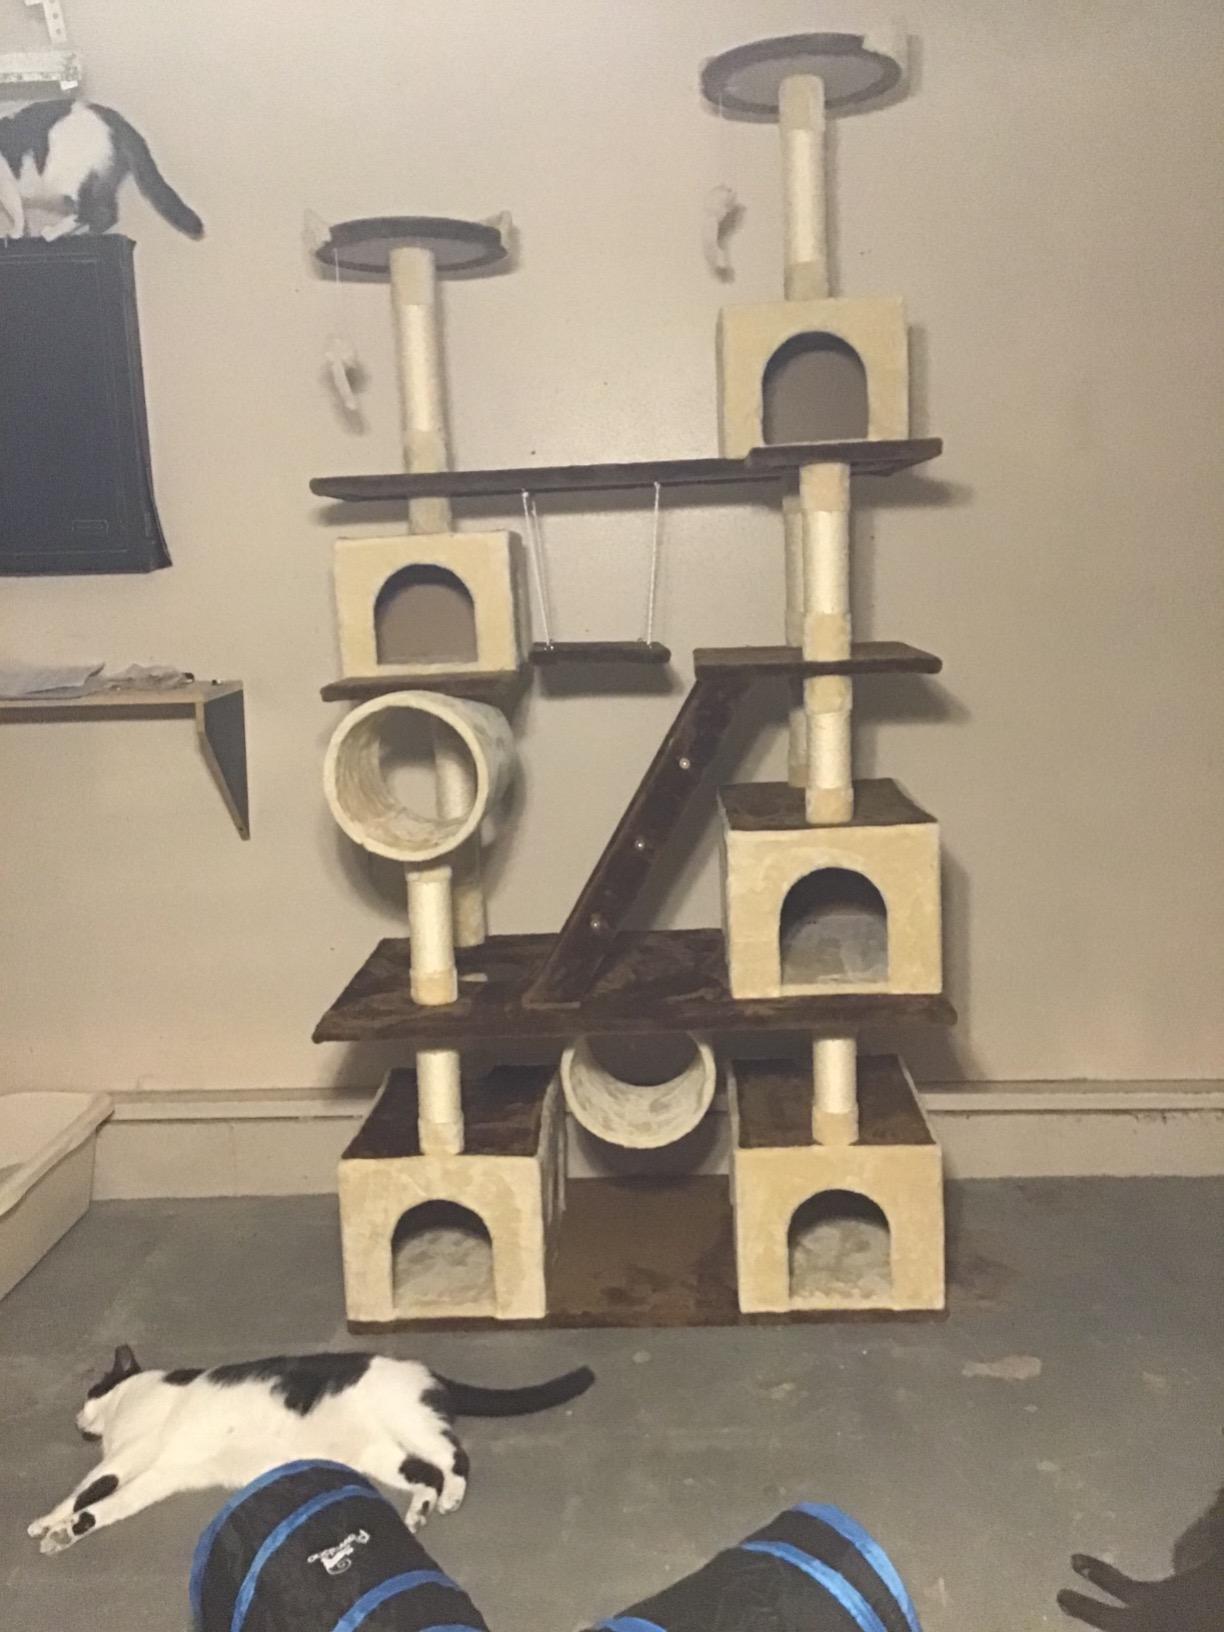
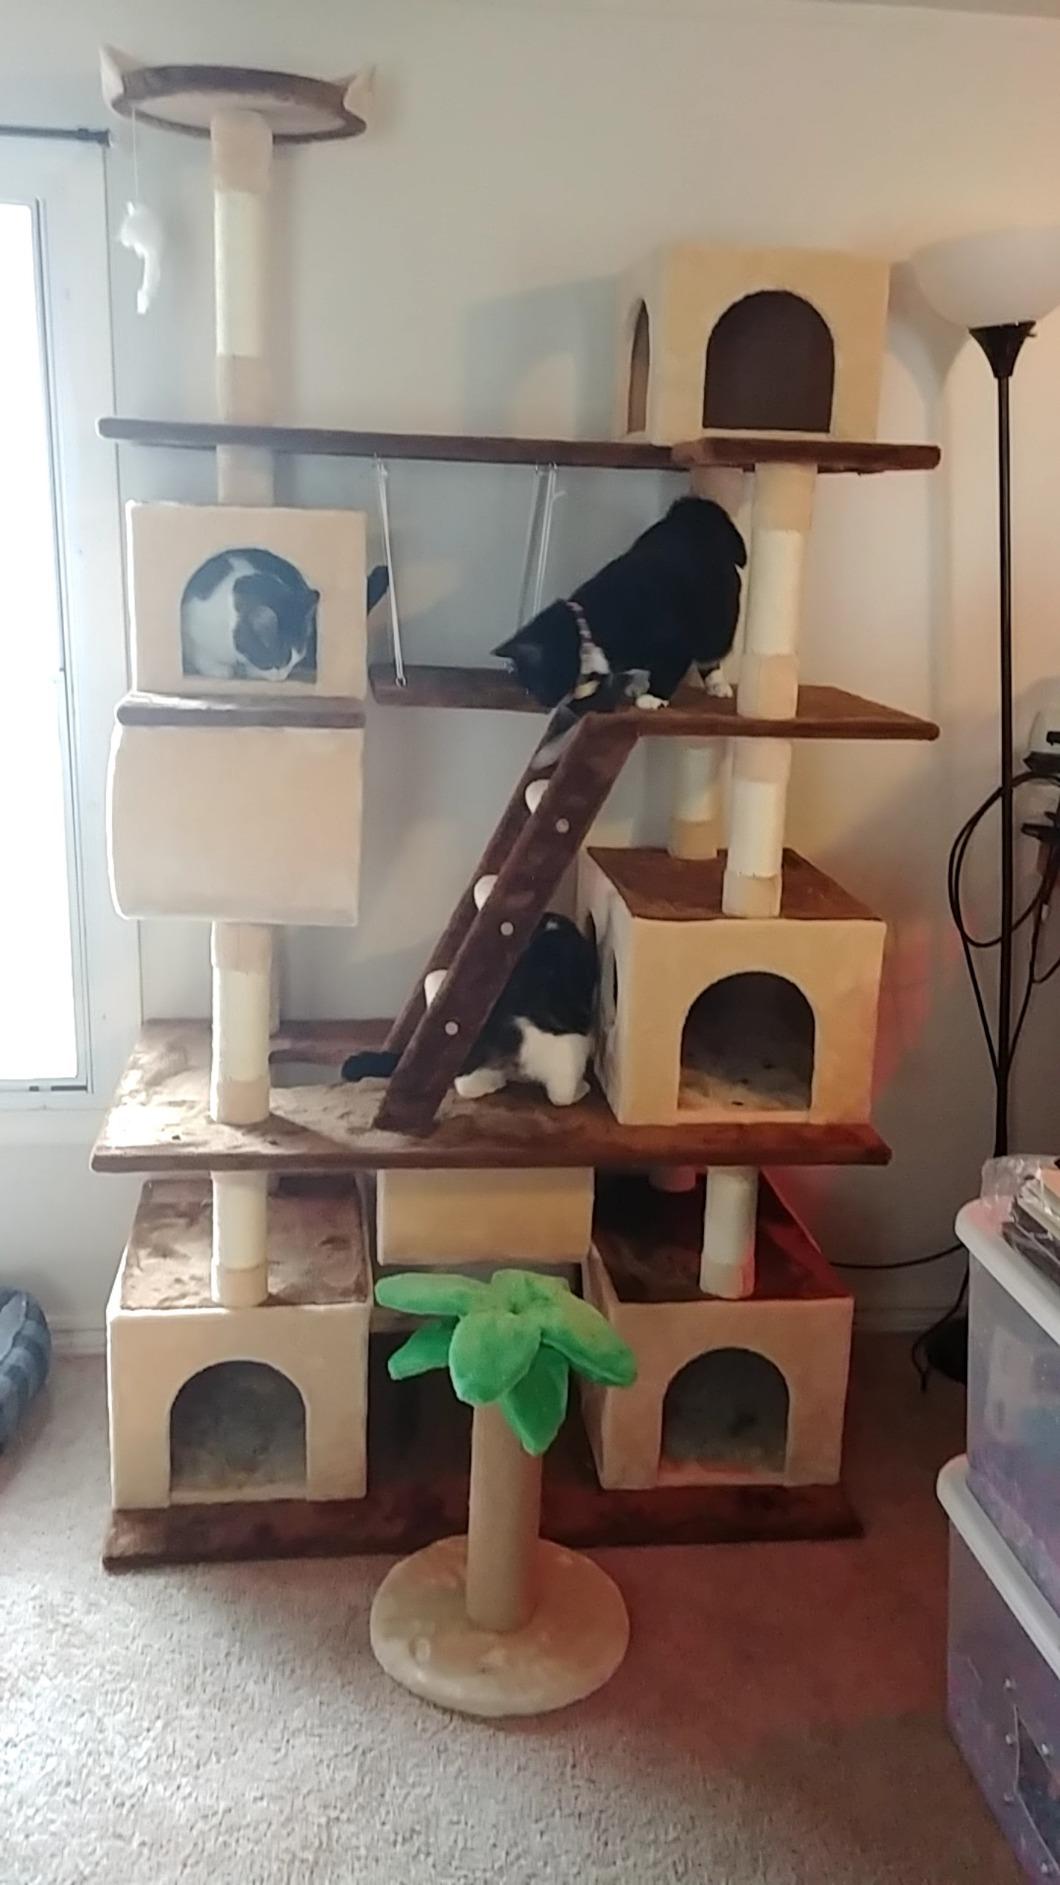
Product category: items_cat tree
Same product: yes